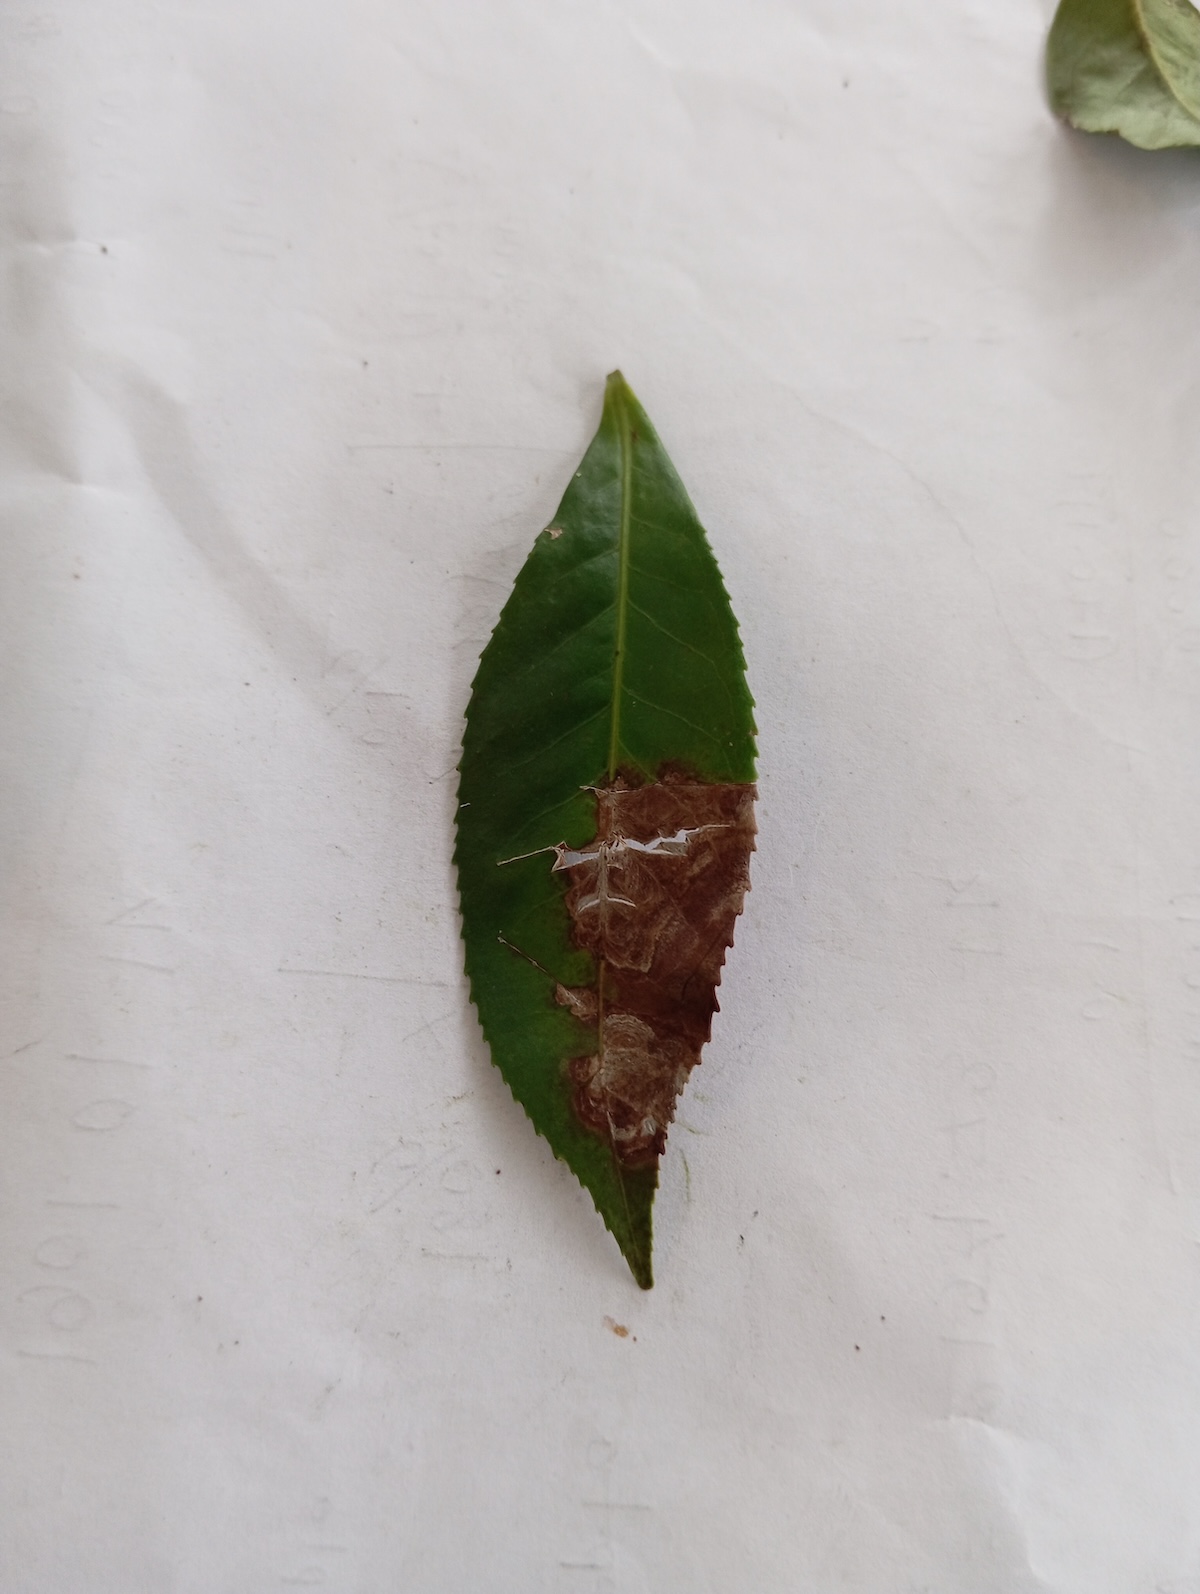
Label: Gray Blight